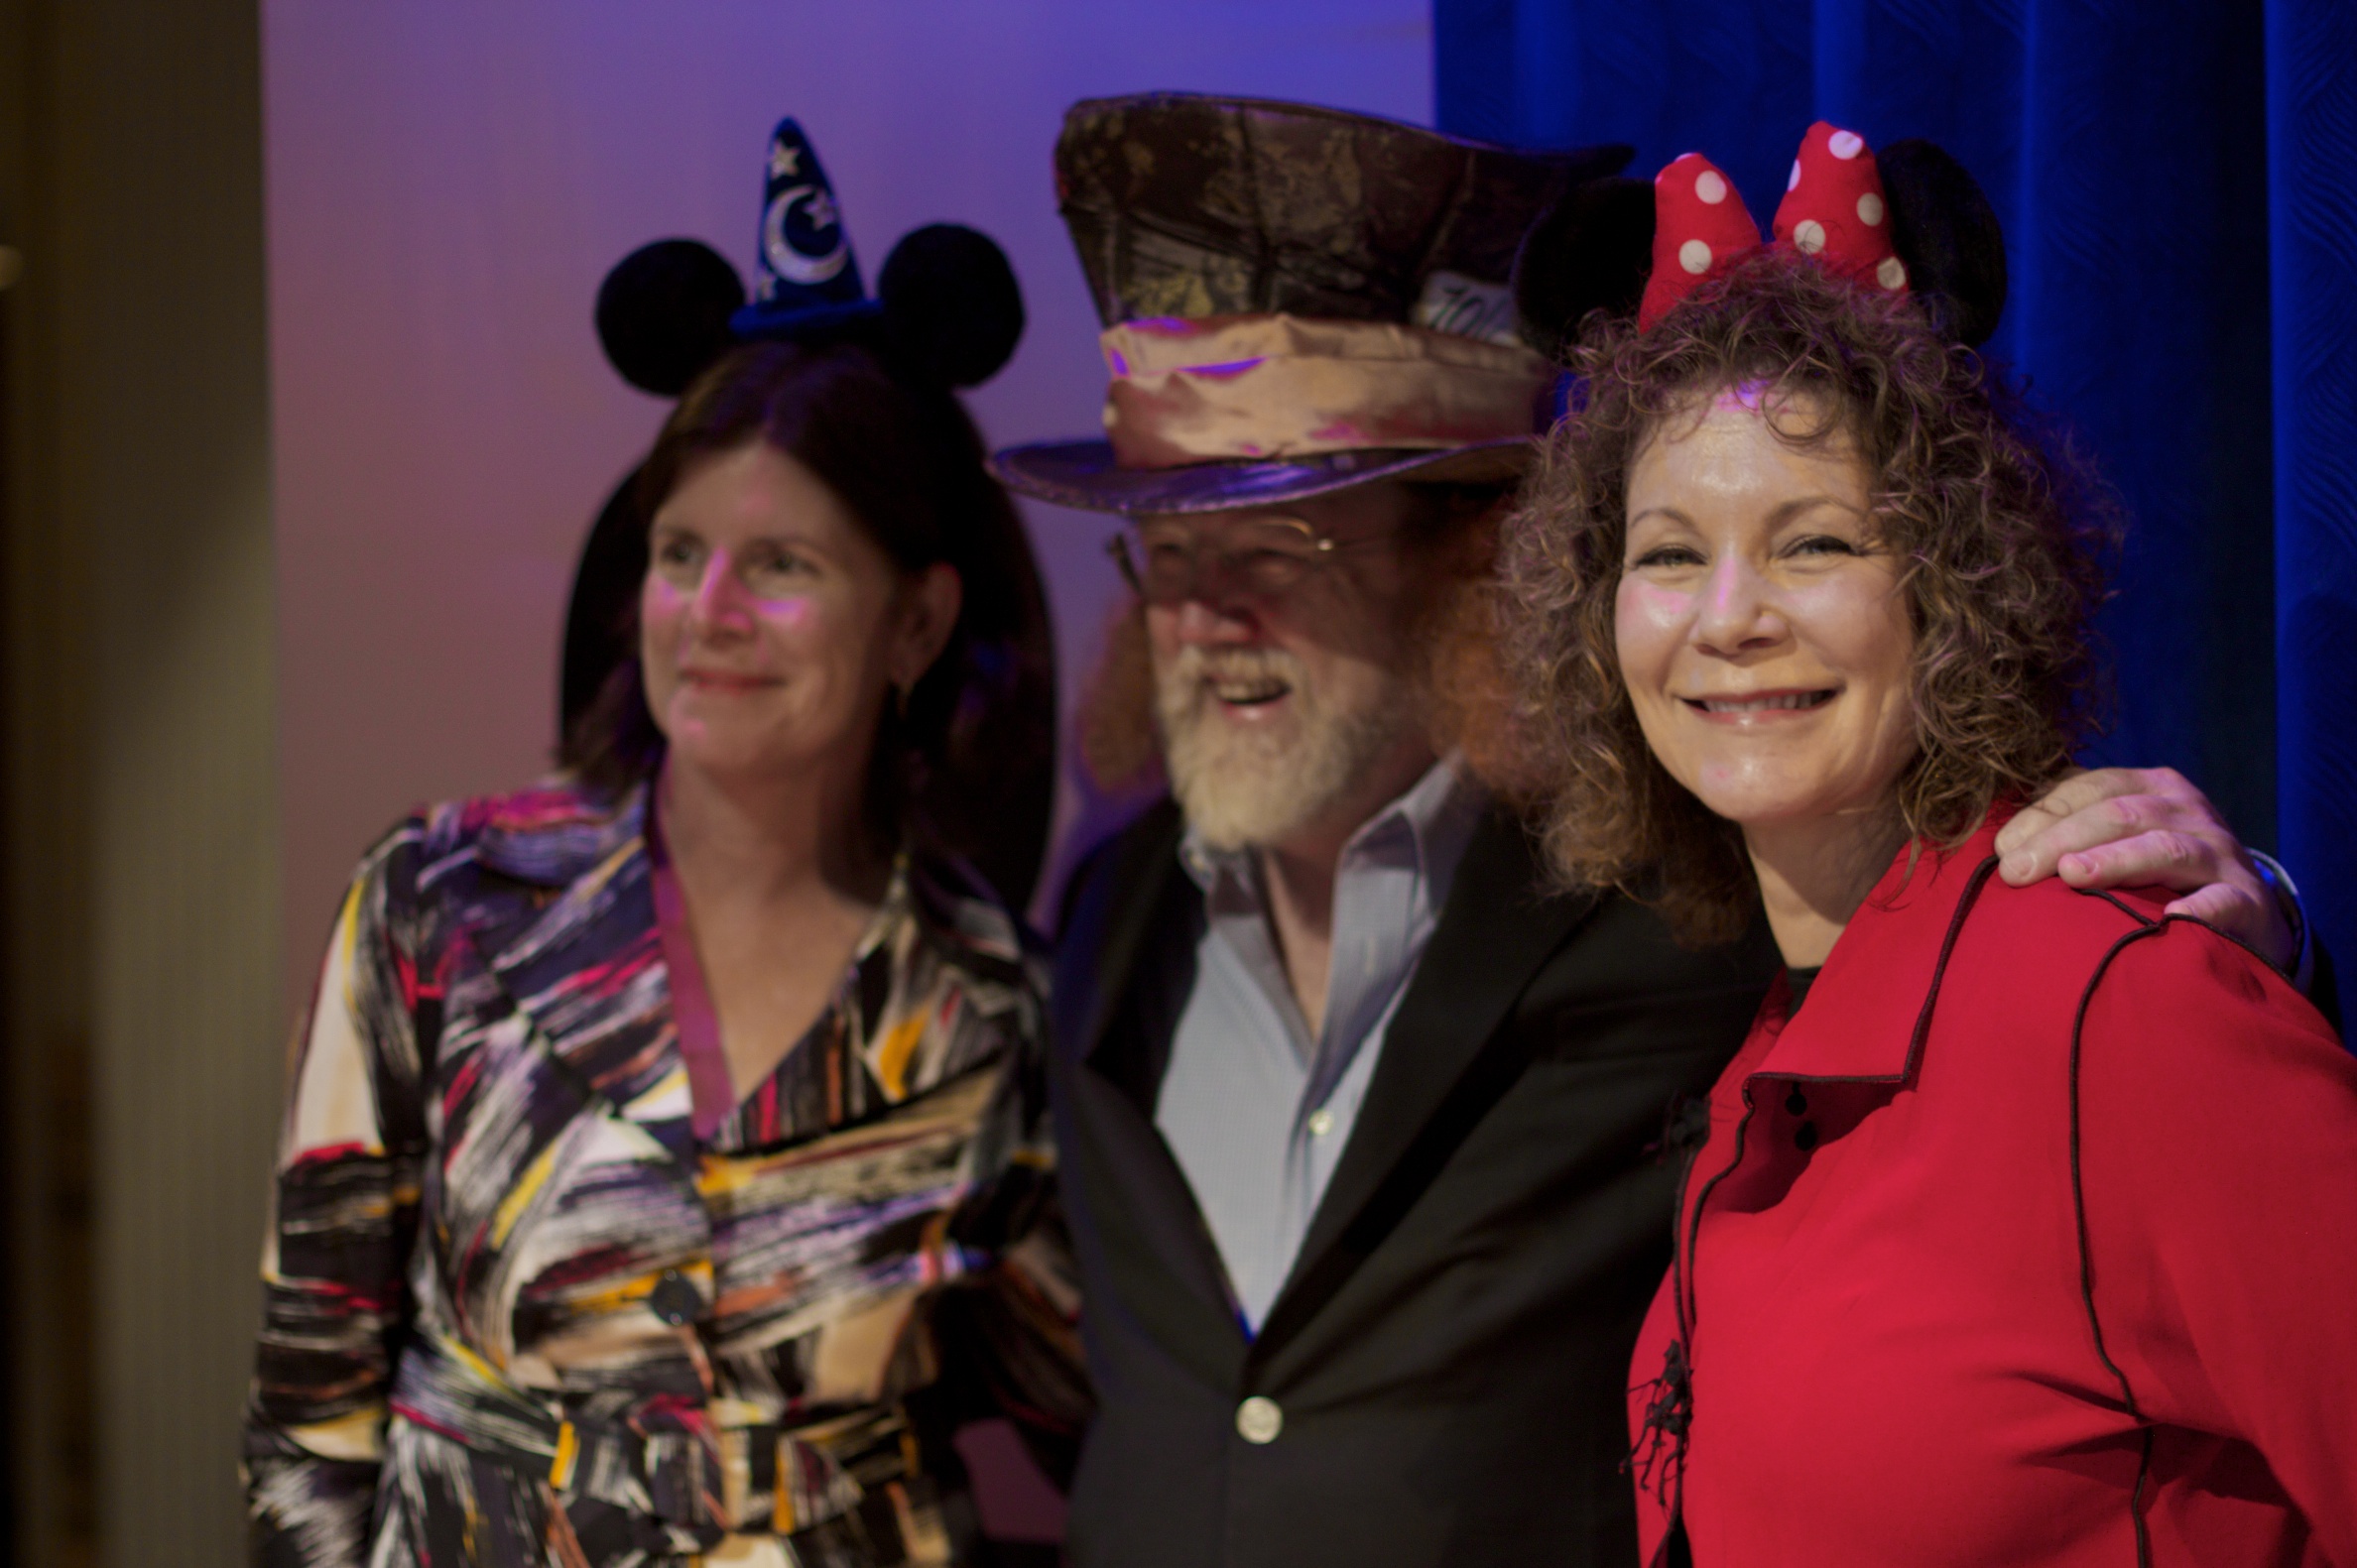
nmc2010, musical theatre